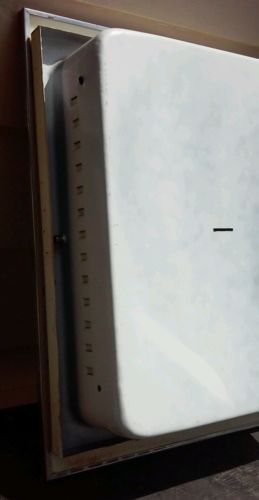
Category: cabinet